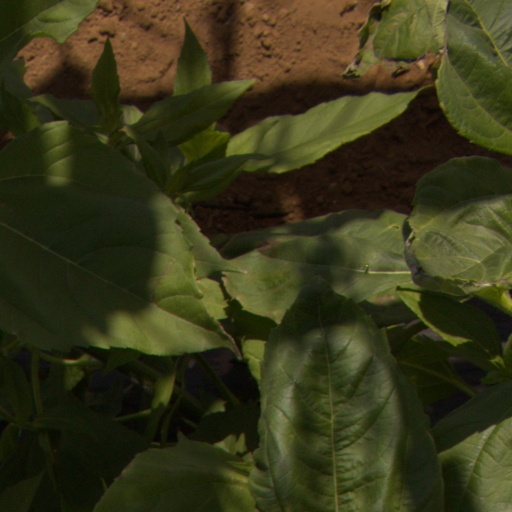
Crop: Jerusalem artichoke